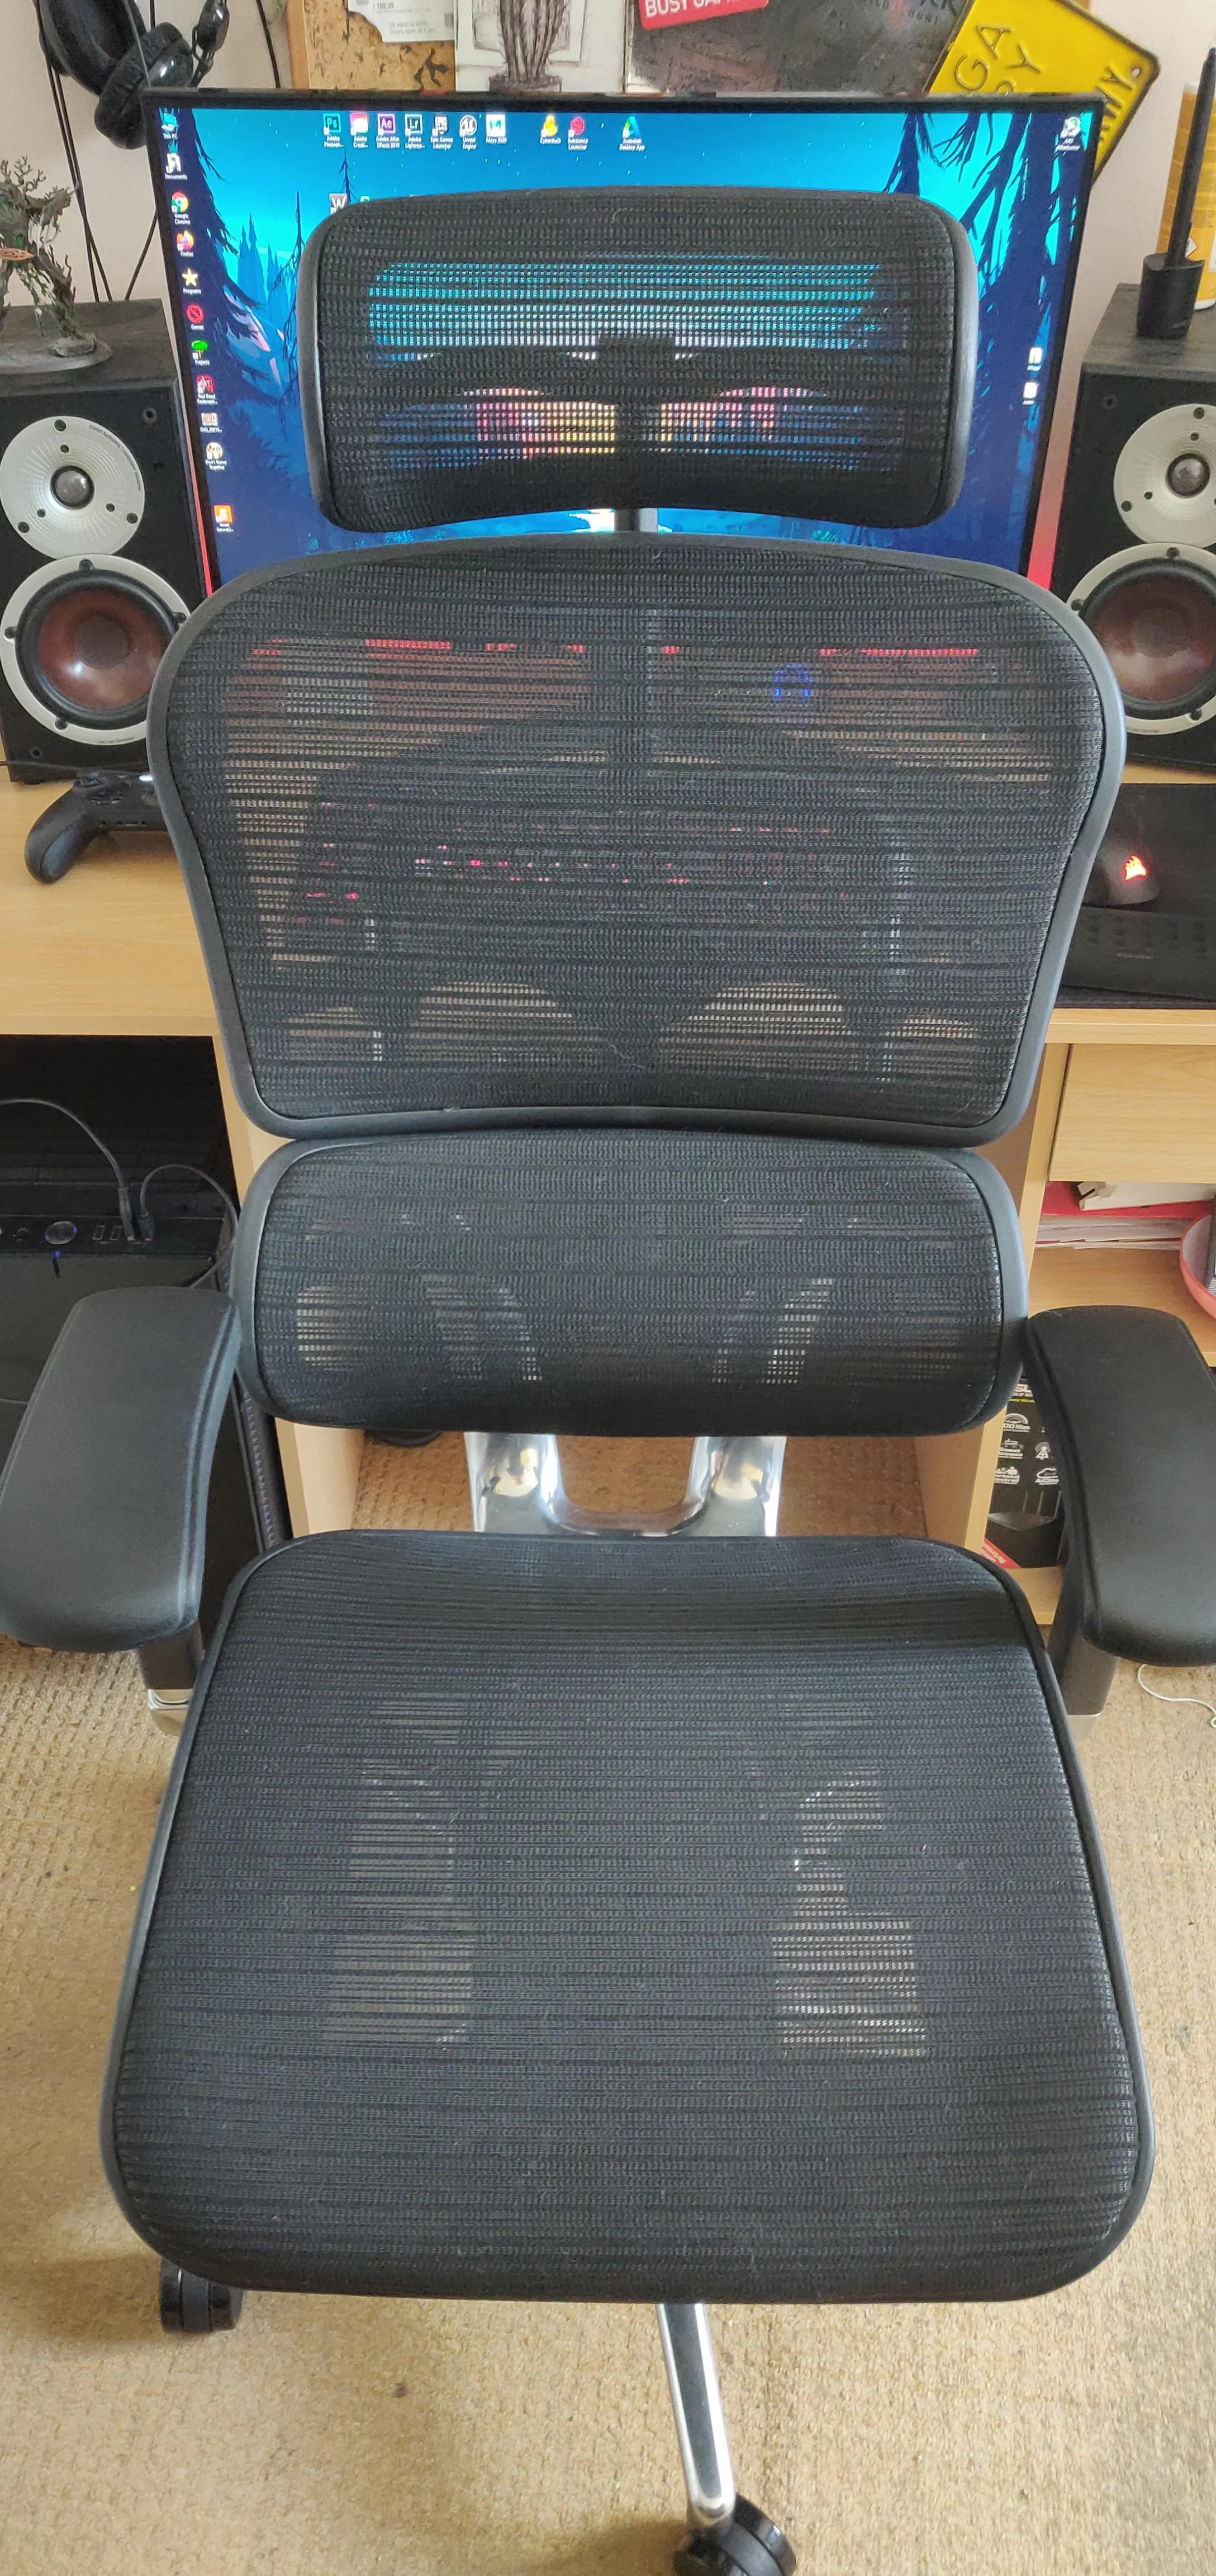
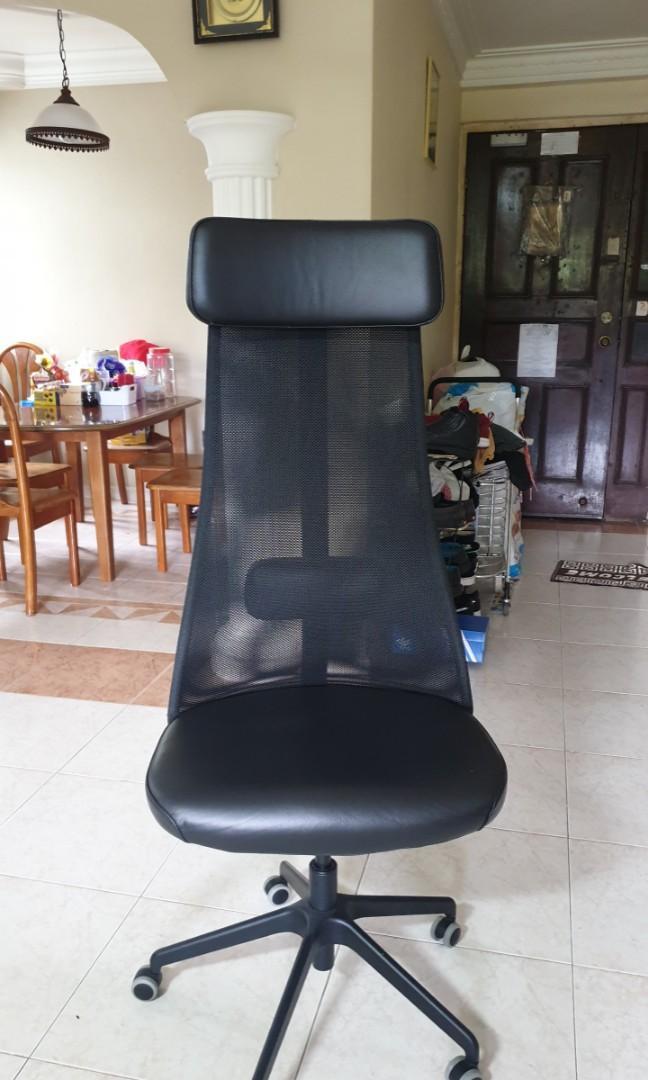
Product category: items_chair
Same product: no